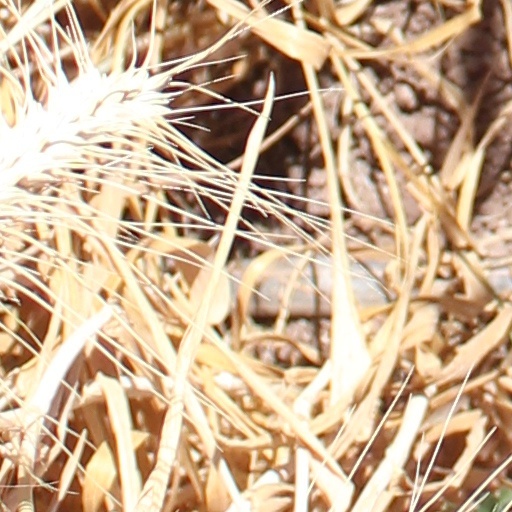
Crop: wheat